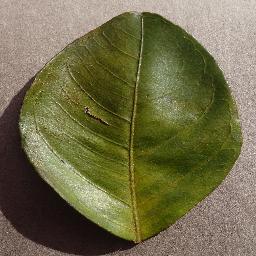
Label: Orange___Haunglongbing_(Citrus_greening)